Naanu Nanna Hendthi

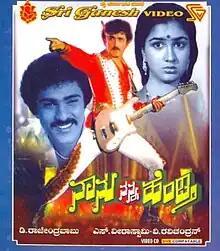
DVD cover

Naanu Nanna Hendthi is a 1985 Kannada-language romantic drama film directed by D. Rajendra Babu and written by K. S. Satyanarayan. The film stars V. Ravichandran, Urvashi and Leelavathi. The core plot of the film was loosely based on the 1981 Telugu film "Nenu Maa Aavida". The soundtrack and score composition was by Shankar–Ganesh and the film was produced by N. Veeraswamy. D. Rajendra Babu made his Bollywood debut in 1987, with the remake version of this movie, titled as "Pyaar Karke Dekho". The song "Akkipete Lakkamma" was retained in the Hindi version as "Haki Petai Lakamma"- both sung by S. P. Balasubrahmanyam. The film was also remade in Tamil as "Kanna Thorakkanum Saami". The film was a box office success.